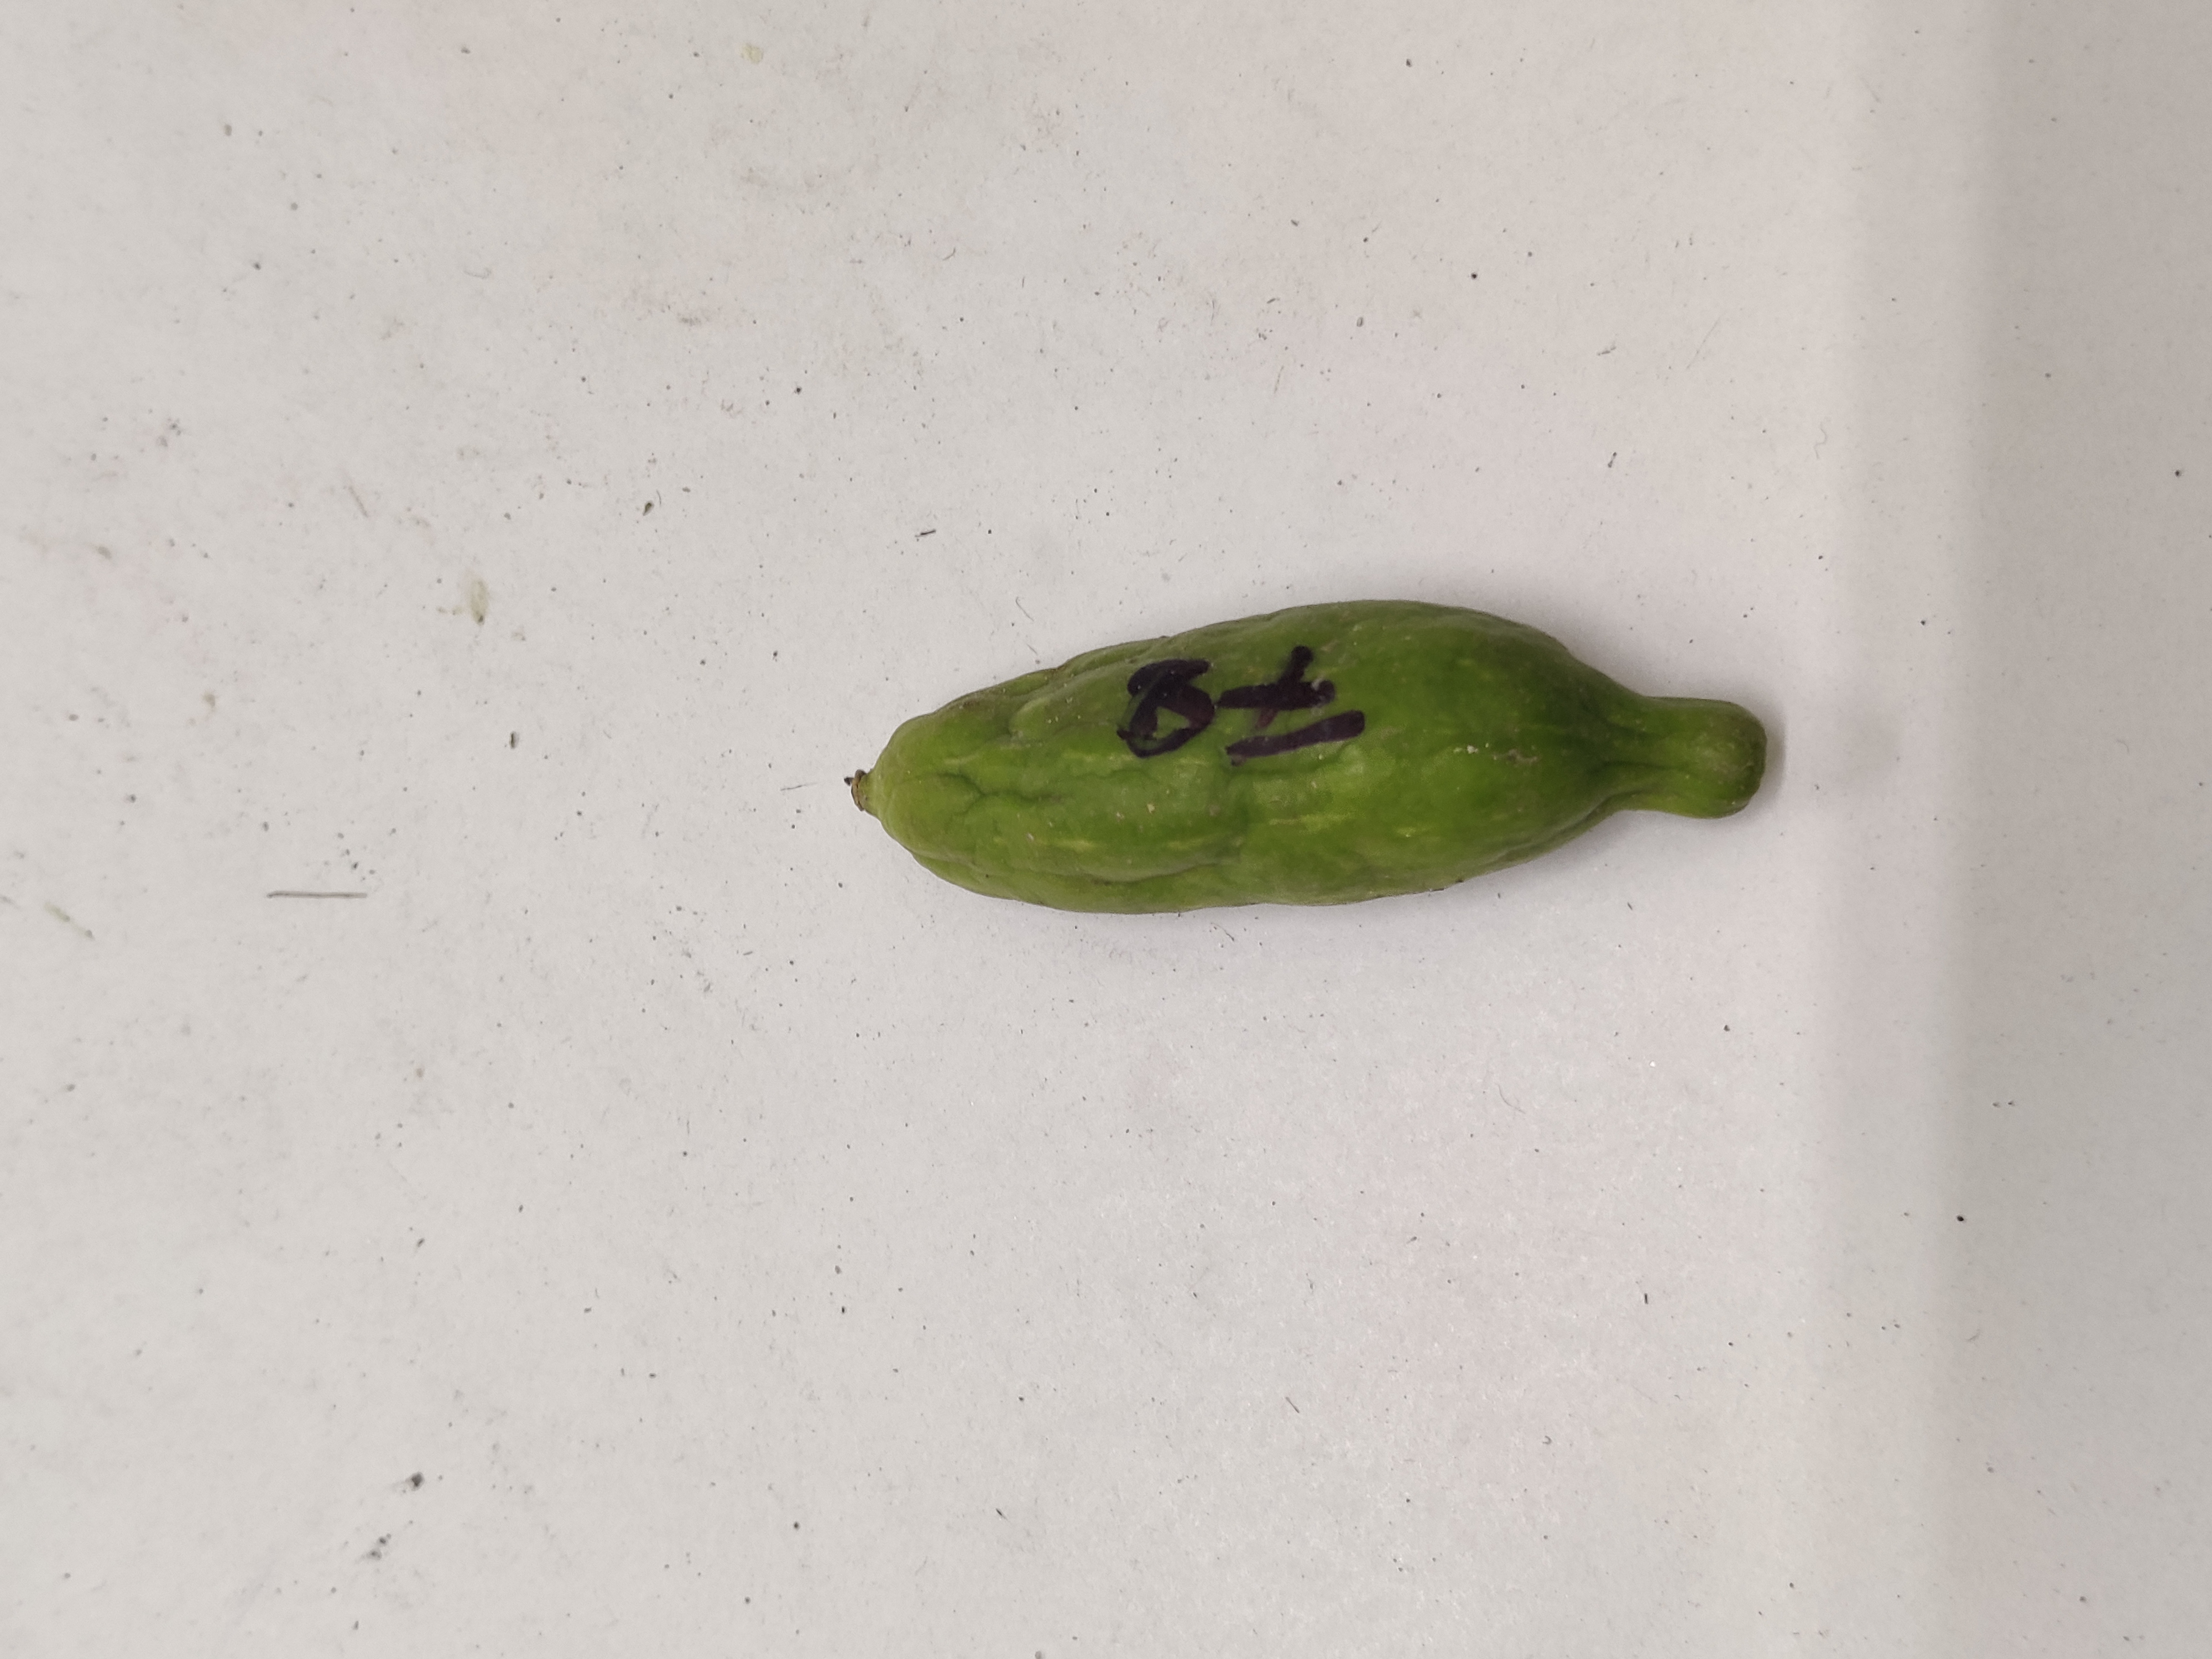
Crop: Ivy Gourd
Condition: Severely Damaged